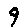
Label: 9